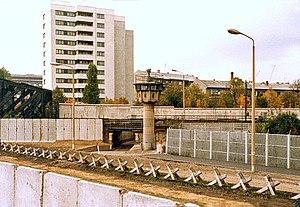
Chronologie de l'économie
Le hérisson tchèque est un obstacle anti-char statique en acier composé de pièces soudées entre elles à angle droit et déployé durant la Seconde Guerre mondiale par différentes forces combattantes. Il est issu du cheval de frise, dispositif défensif en bois de lutte contre la cavalerie.
Le mur de Berlin, « mur de la honte » pour les Allemands de l'Ouest et officiellement appelé par le gouvernement est-allemand « mur de protection antifasciste », est érigé en plein Berlin dans la nuit du 12 au 13 août 1961 par la République démocratique allemande, qui tente ainsi de mettre fin à l'exode croissant de ses habitants vers la République fédérale d'Allemagne.
La réunification allemande est le processus qui, d'octobre 1989 à octobre 1990, a conduit à l'intégration de la République démocratique allemande dans la République fédérale d'Allemagne, laquelle était constituée alors par les Länder formant ce qui était appelé l'Allemagne de l'Ouest. En allemand, ces événements sont désignés par les mots deutsche Einheit ou, plus rarement, Wiedervereinigung ou, de façon plus neutre, Wende. Le terme figurant sur les textes officiels est Beitritt der DDR zum Geltungsbereich des Grundgesetzes der BRD, loi mise en vigueur le 23 août 1990 par le Parlement de la RDA. La réunification allemande fut effective le 3 octobre 1990.